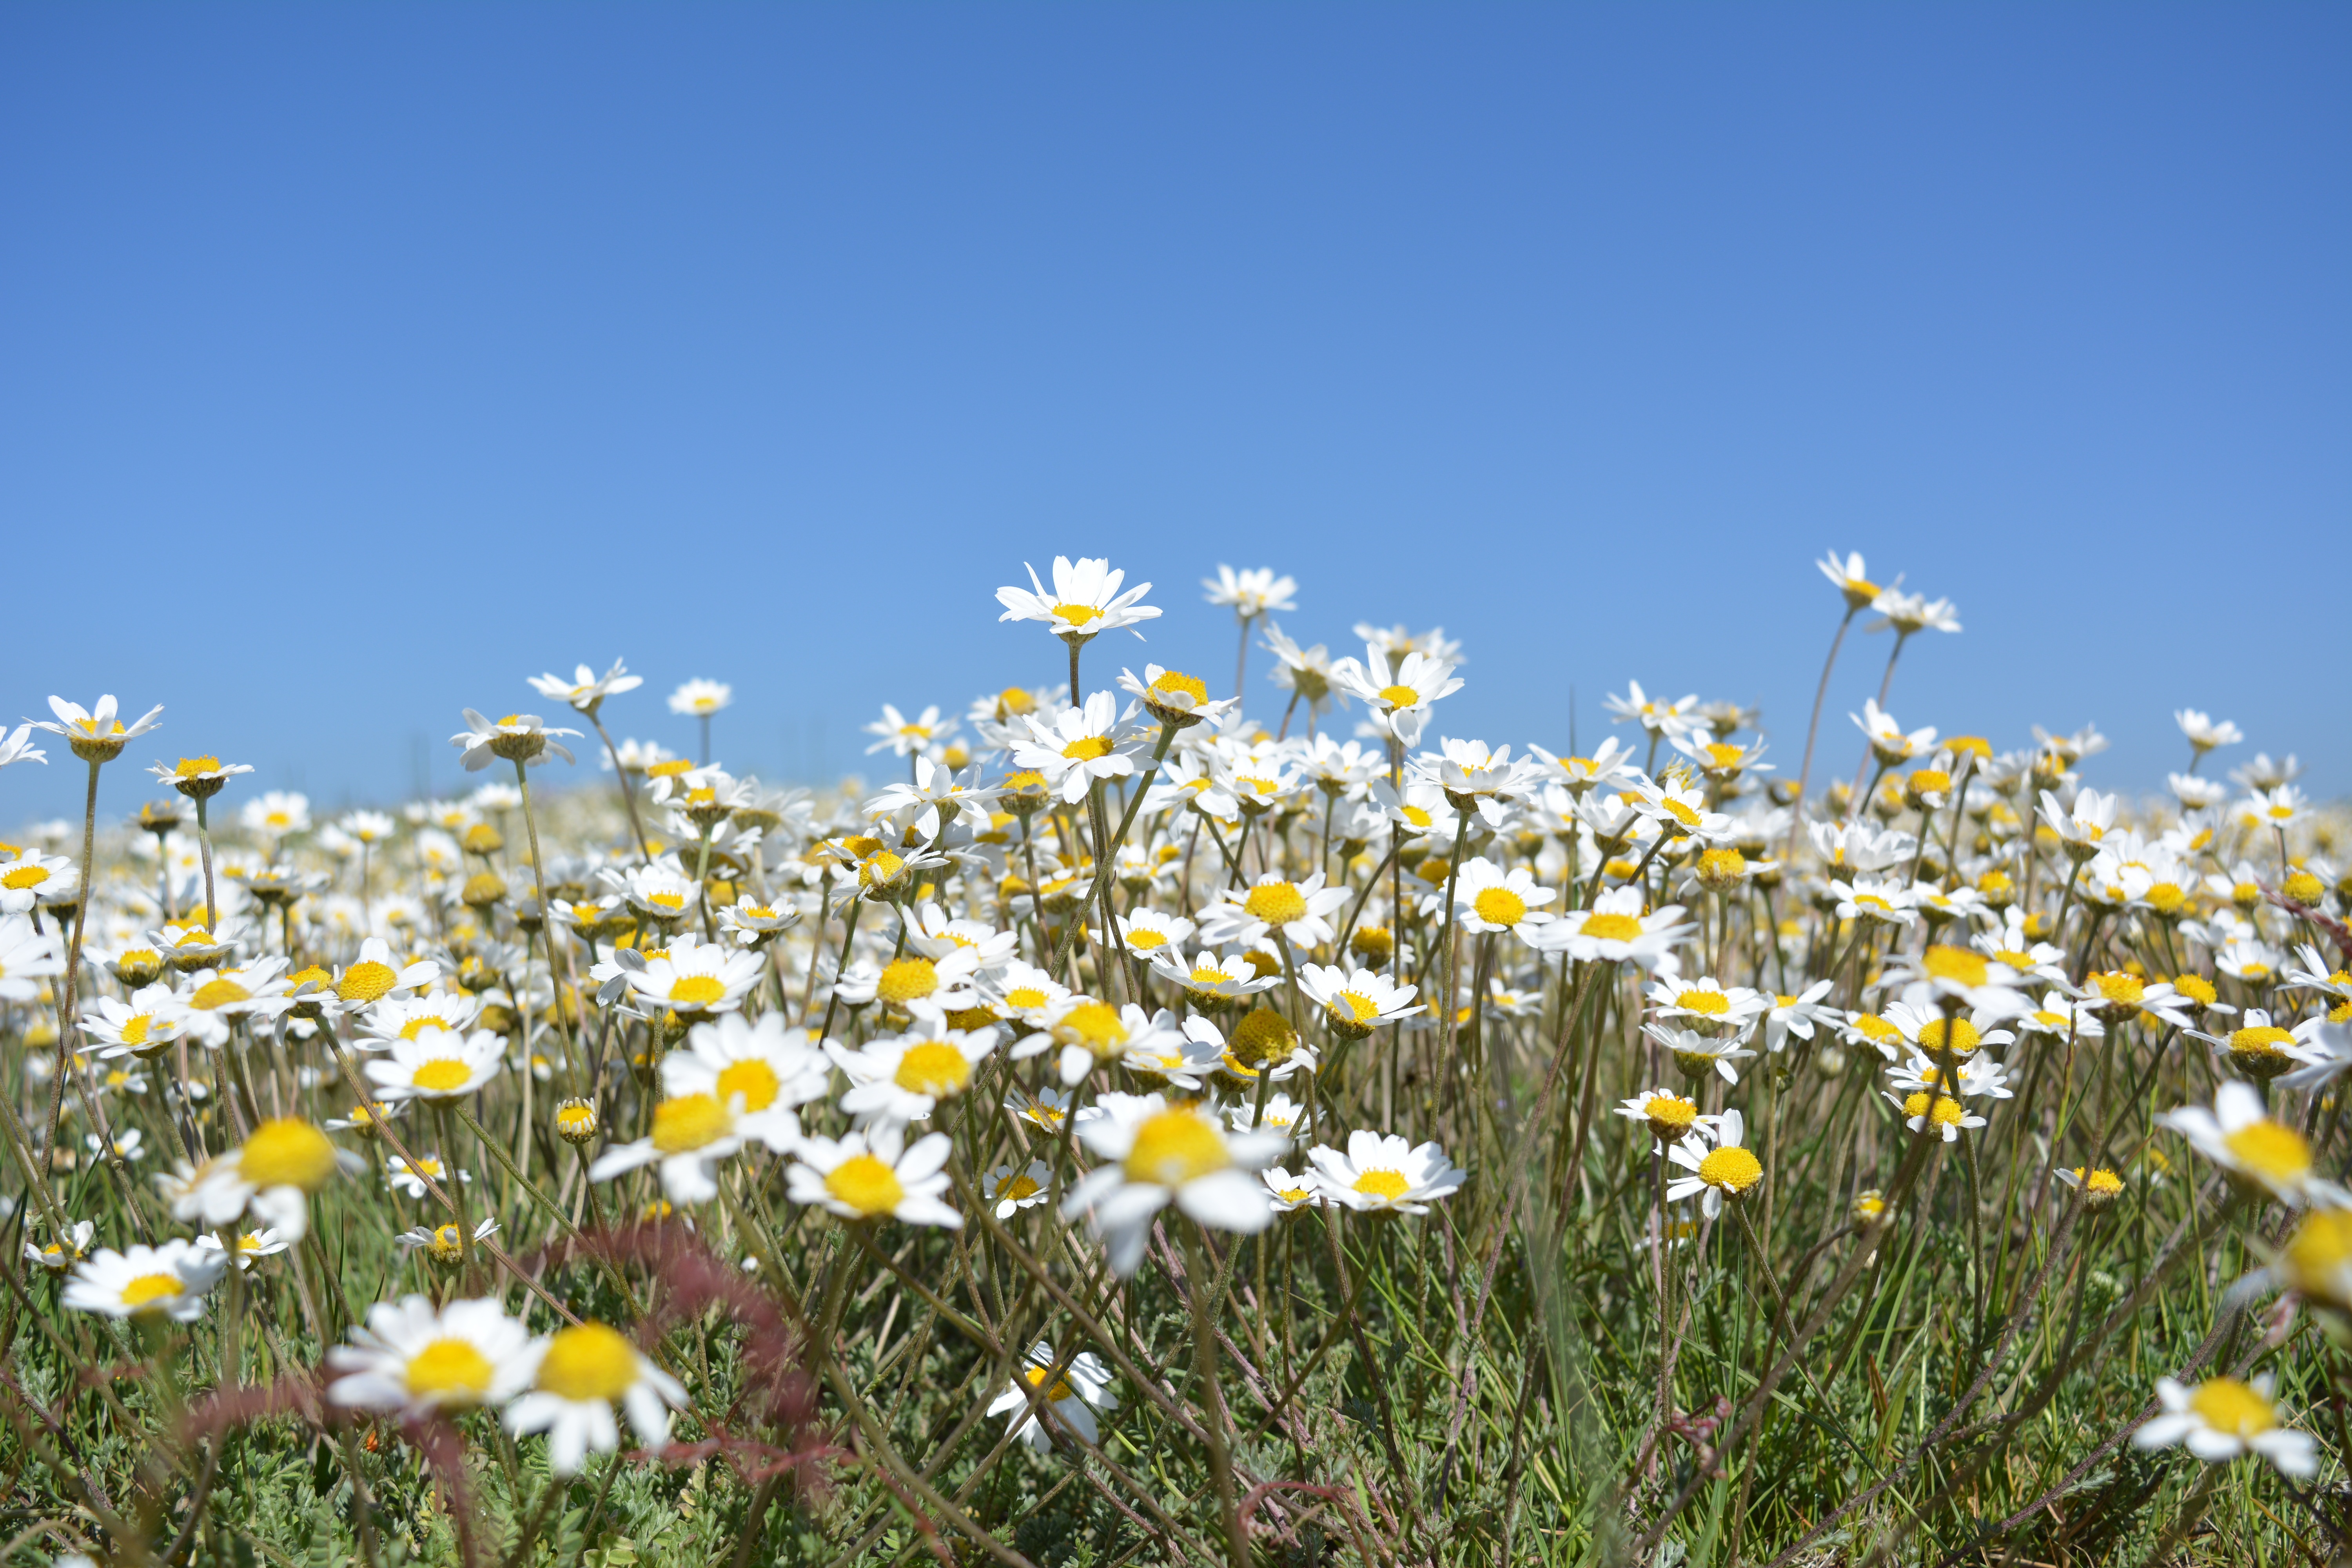
nature, grass, blossom, plant, sky, field, meadow, prairie, sunlight, flower, spring, pasture, flora, plain, wildflower, flowers, grassland, wildflowers, daisies, habitat, ecosystem, margaret, flowering plant, daisy family, natural environment, grass family, land plant